Aberthin Platform railway station

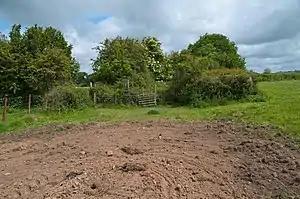
site of the former station

Aberthin Platform railway station was a short lived Taff Vale Railway station which served Aberthin, a village north east of Cowbridge in the Welsh county of Glamorganshire.